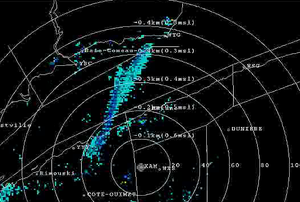
Image du radar de l'est du Québec. On voit en bleu les échos qui viennent d'une bourrasque de neige qui s'est formée sur les eaux ouvertes du fleuve Saint-Laurent alors que de l'air arctique passait juste au-dessus. Source: archives personnelles Pierre_cb Catégorie:Météorologie Catégorie:Radar météorologique
Une bourrasque de neige est une forte averse de neige accompagnée de forts vents soulevant de la poudrerie, le tout donnant des conditions de blanc dehors similaires au blizzard mais pour de courtes durées ou de façon très localisée. Ce terme est utilisé au Québec et Canada français et pourrait être appelé grain de neige ailleurs. En Europe occidentale, les giboulées de neige se produisent en général à la fin de l'hiver après le passage d'un front froid et ne sont en général pas accompagnées de phénomènes électriques, car les cumulonimbus associés ont une faible extension verticale.